Leyland cypress

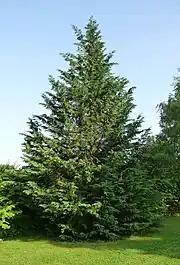
Habit.

In 1845, the Leighton Hall, Powys estate was purchased by the Liverpool banker Christopher Leyland. In 1847, he gave it to his nephew John Naylor (1813–1889). Naylor commissioned Edward Kemp to lay out the gardens, which included redwoods, monkey puzzle trees and two North American species of conifers in close proximity to each other – Monterey cypress and Nootka cypress. The two parent species would not likely cross in the wild, as their natural ranges are more than apart, but in 1888, the hybrid cross occurred when the female flowers or cones of Nootka cypress were fertilised by pollen from Monterey cypress.